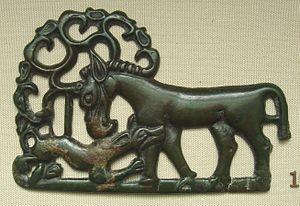
La culture de l'Ordos est une culture antique localisée dans la grande boucle du Fleuve Jaune, sur le plateau d'Ordos, en Mongolie-Intérieure, en Chine. Elle s'étend du VIᵉ au IIᵉ siècle av. J.-C.. La culture de l'Ordos semble être la plus orientale des manifestations connues de la culture scythe. Les Scythes étaient un vaste ensemble de peuples cavaliers nomades iranophones essentiellement europoïdes qui occupaient une grande partie de l'Eurasie centrale dans l'Antiquité. L'art animalier qui caractérise la culture de l'Ordos relève de l'art animalier scythe qui était alors répandu à l'Ouest dans toute la steppe eurasienne du sud de la Sibérie jusqu'en Europe.
L'art des steppes est un art essentiellement composé d'objets d'art comme la joaillerie, la décoration des armes et l'équipement du cavalier, dont les éléments du harnachement des chevaux. Ces objets d'art ont été produits par les nomades depuis la steppe pontique et qui s'étendait au Kazakhstan moderne au nord de la mer Noire, en Asie centrale et jusque dans l'ancienne Grande Mongolie. Ces populations étaient très nombreuses : Scythes, Xiongnu, Sakas, Yuezhi, Parthes, Kuchans, Sassanides, Sogdiens, Tujue, Qidan et Jurchens et enfin Mongols.